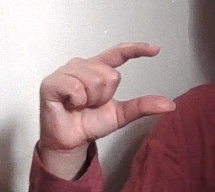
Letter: dal